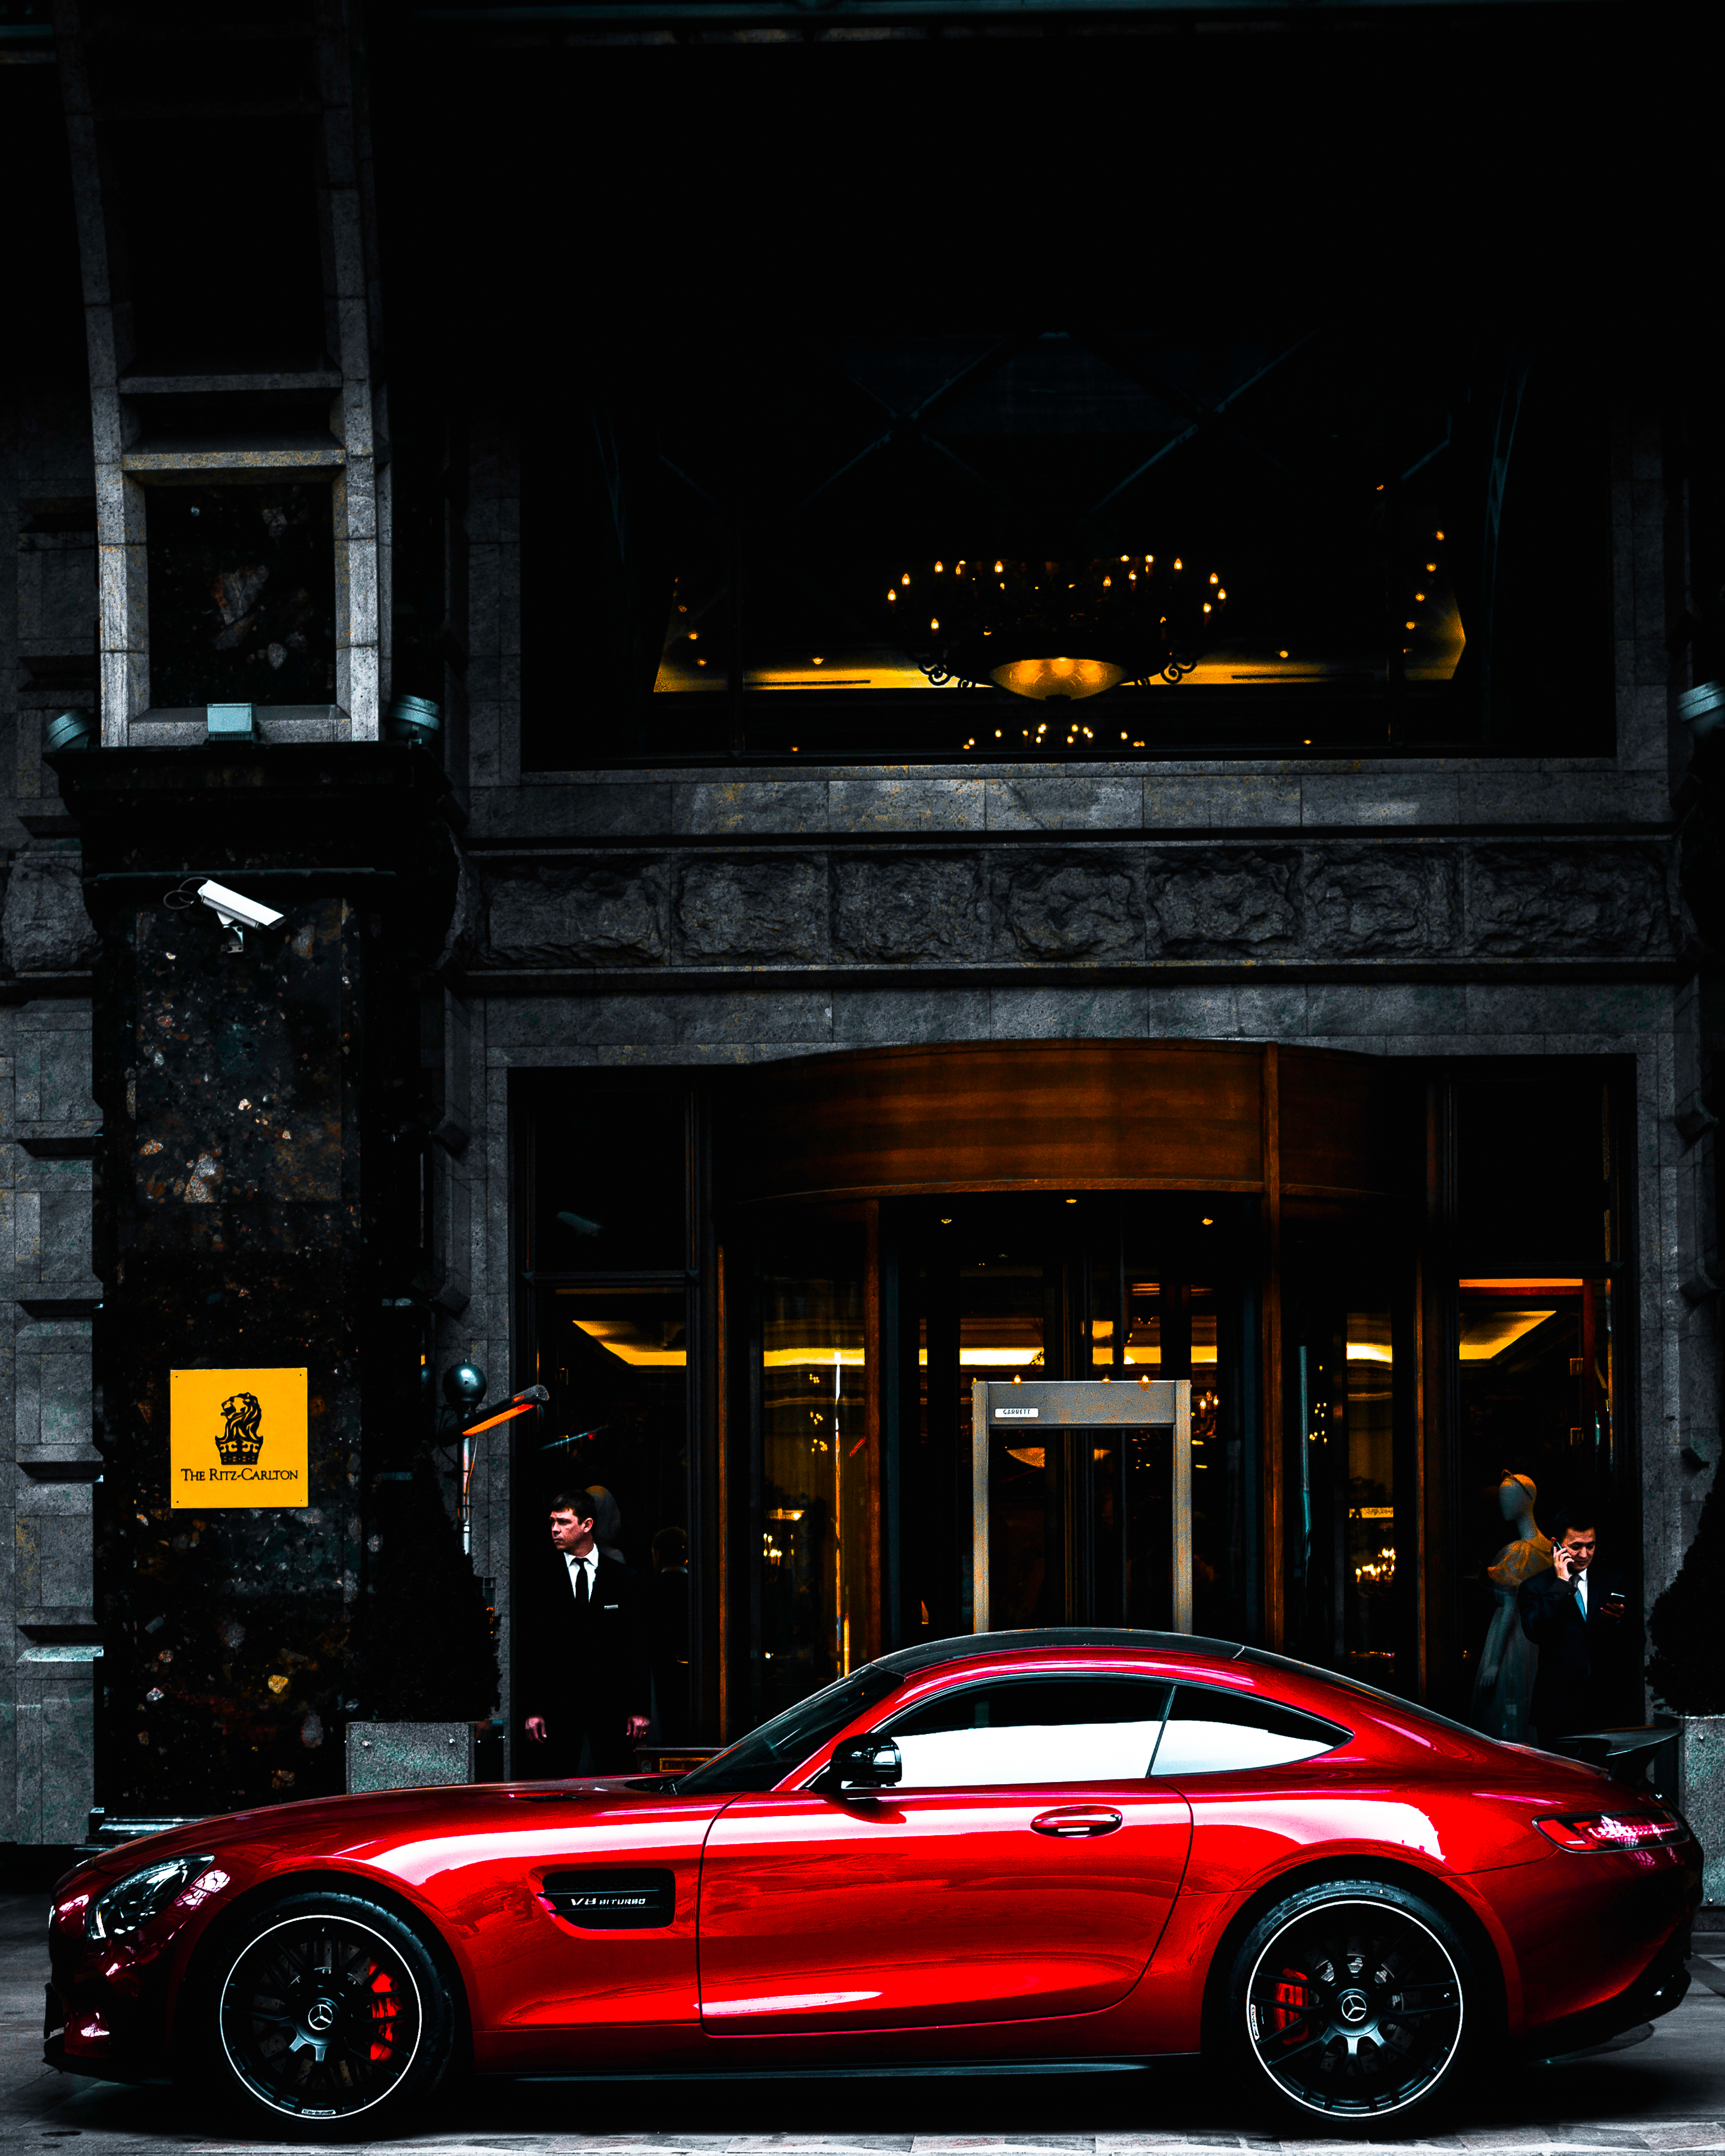
car, wheel, vehicle, sports car, supercar, land vehicle, automobile make, automotive design, luxury vehicle, performance car